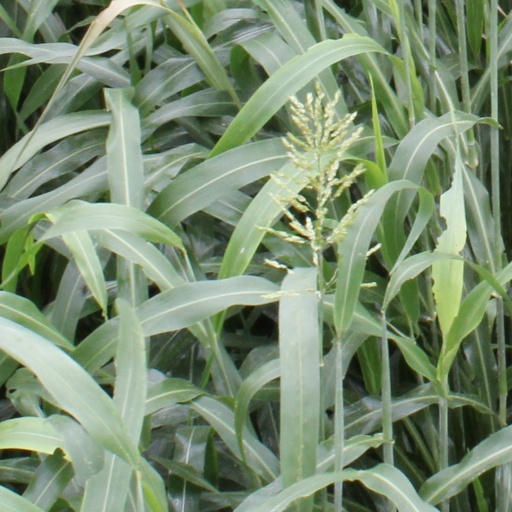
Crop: sorghum